Glenwood Terrace Residential Historic District

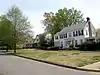
Houses on Glenwood Terrace in April 2014

The Glenwood Terrace Residential Historic District is a historic district in Anniston, Alabama. The district consists of fifteen houses along a 2-block portion of divided boulevard in the east side of the city. The street was laid out in 1915 by developers W. H. Orrison, W. G. Johnston, L. C. Watson, and Walker Reynolds, and includes large lots and cast iron street lamps identical to those downtown. The street attracted upper-class families, who built 2- and 2-and-a-half-story houses in styles popular in the interwar period, such as Colonial Revival, Neoclassical, and Tudor Revival.